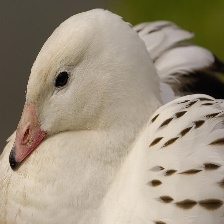
Species: ANDEAN GOOSE
Scientific name: CHLOEPHAGA MELANOPTERA
ImageNet parent category: goose